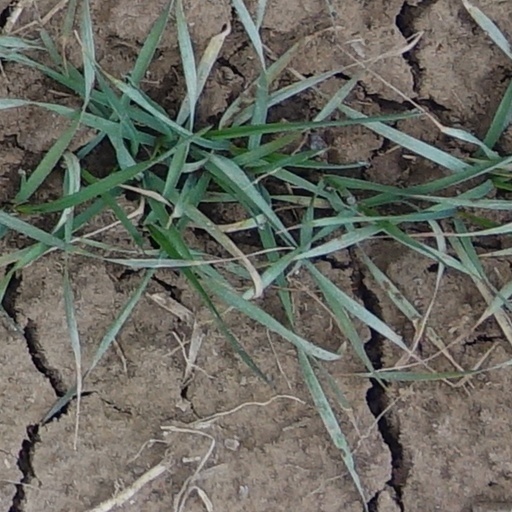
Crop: wheat